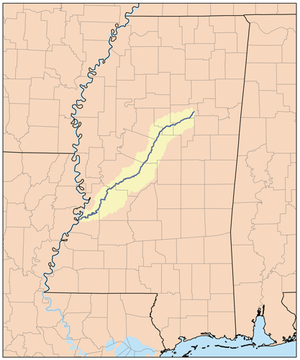
Big Black River
Big Black River er en flod som løber fra nord mod syd i delstaten Mississippi i USA. Den er en stor biflod til Mississippifloden, og er omkring 531 km lang. Flodens afvandingsområde er på 8.800 km².